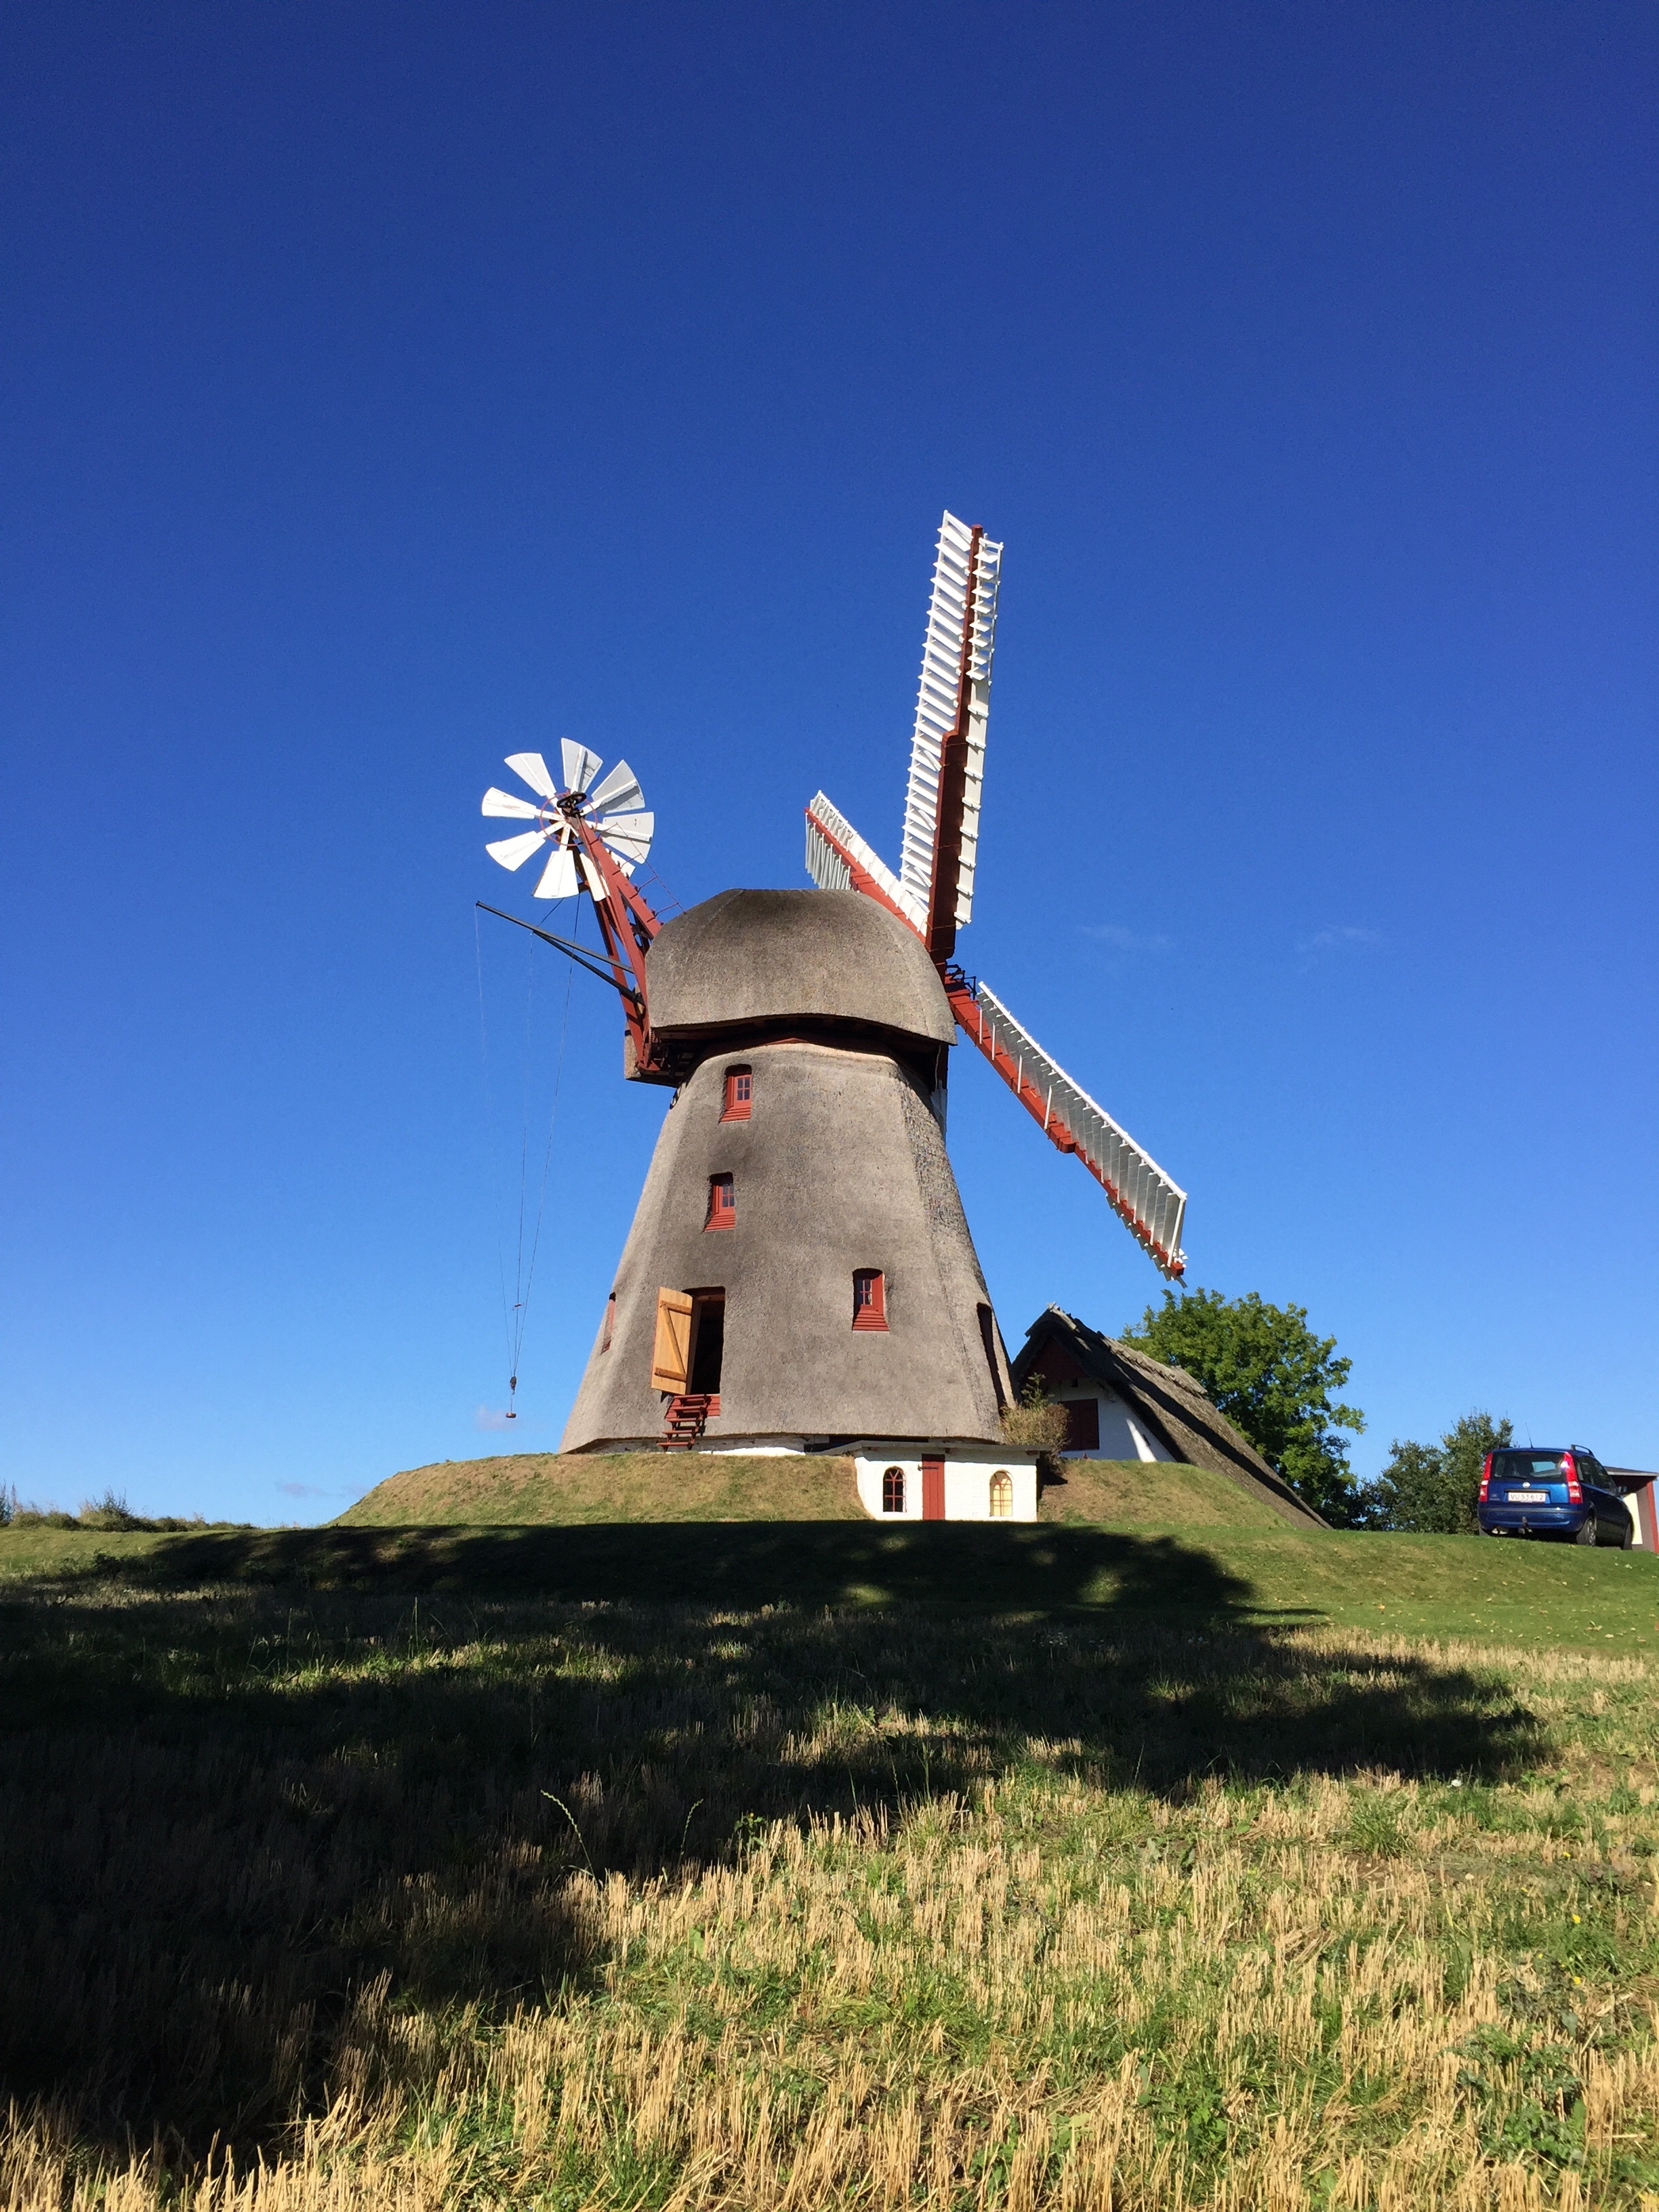
windmill, wind, building, tower, machine, craft, blue sky, thatched roof, mill, denmark, baltic sea, traditionally, sonderburg